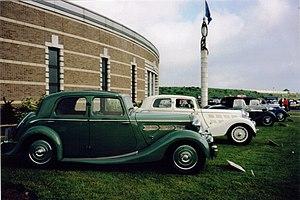
La Triumph Dolomite est une automobile de la marque Triumph Motor Company produite entre 1934 et 1940.